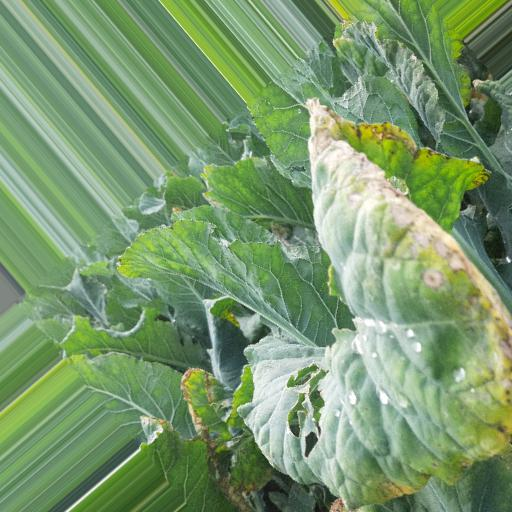
Label: Black Rot